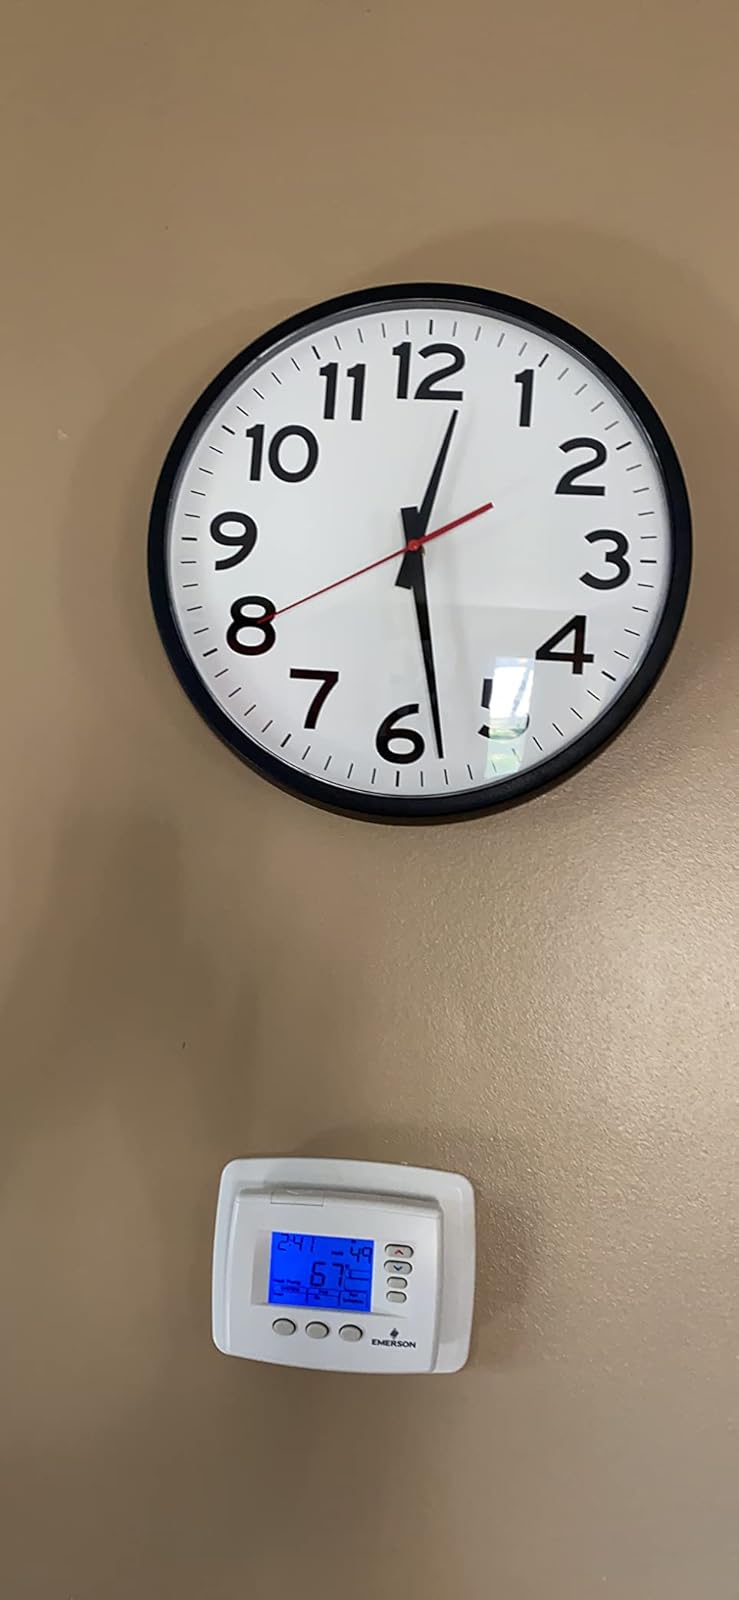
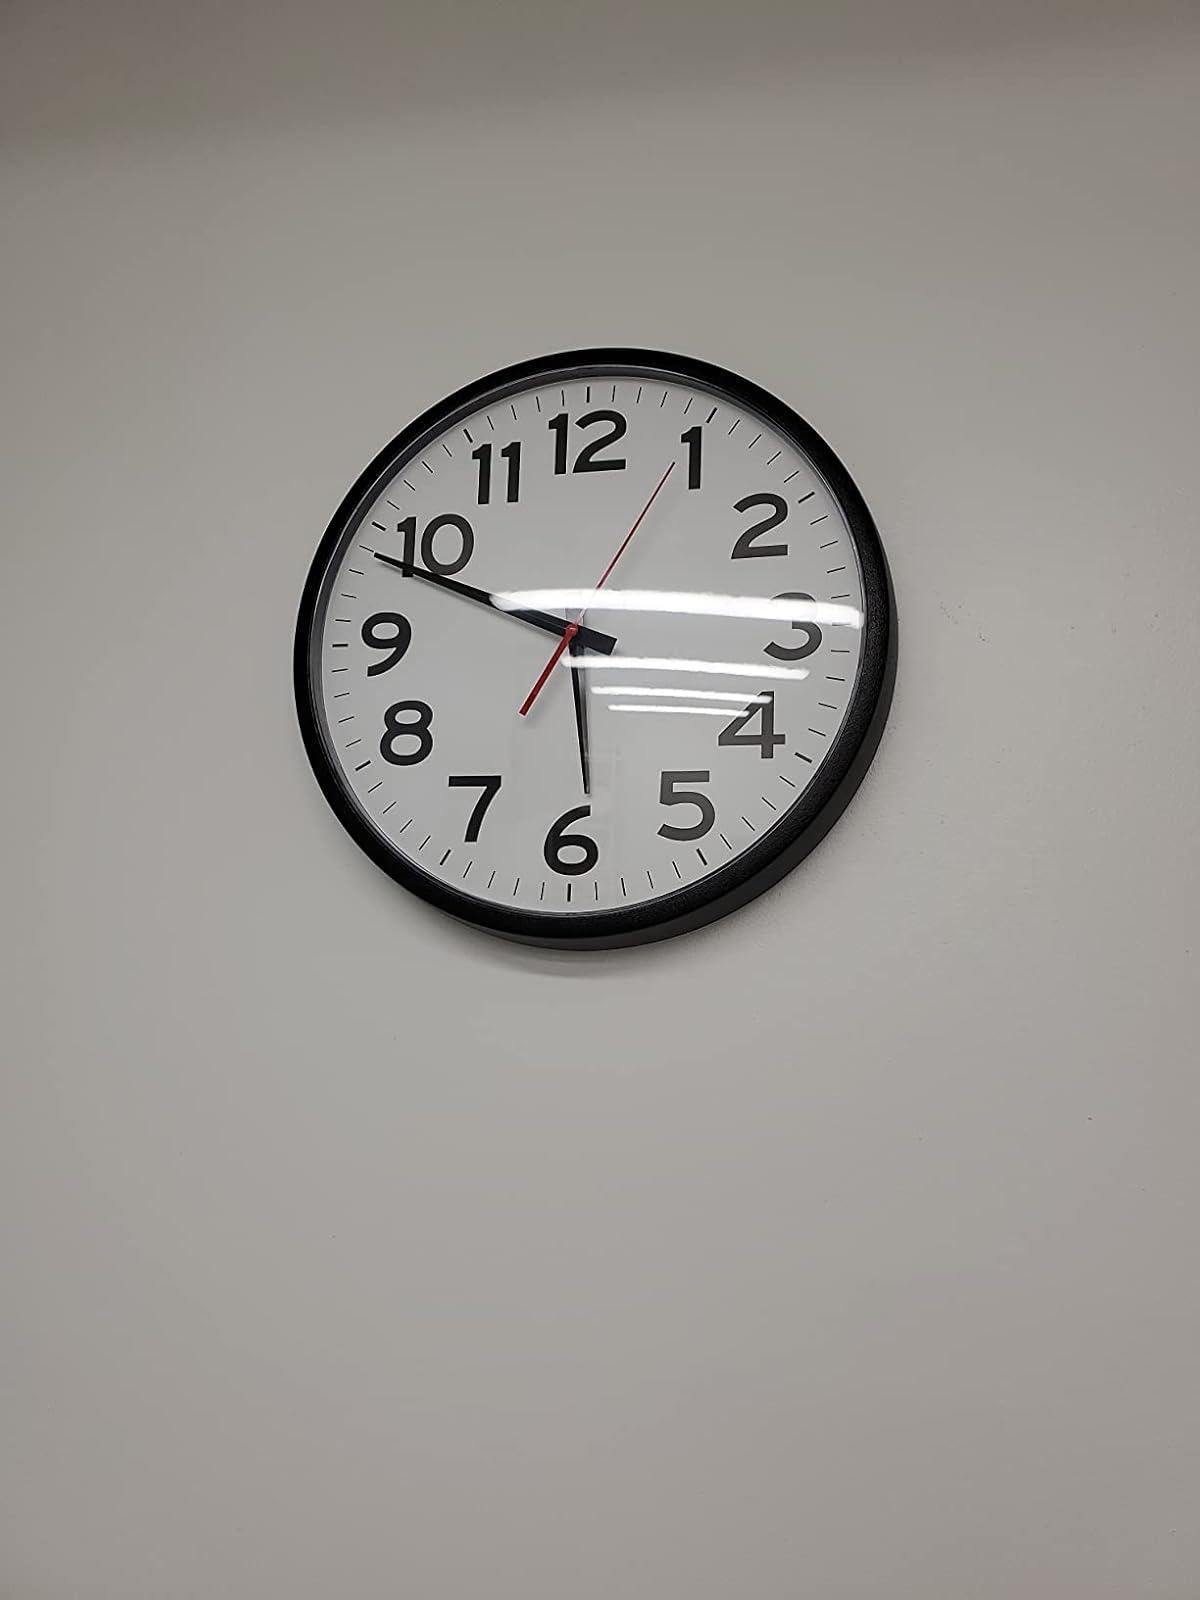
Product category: clock
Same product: yes